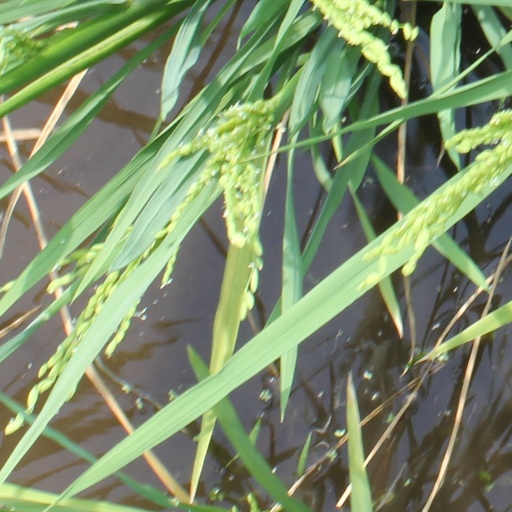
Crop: rice